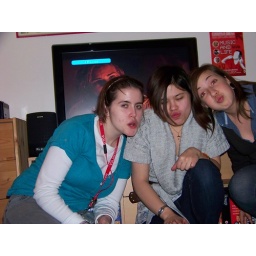
Me and my house mates Grace and Petra, doing impressions of Billie Piper looking like a horse in Mansfield Park.